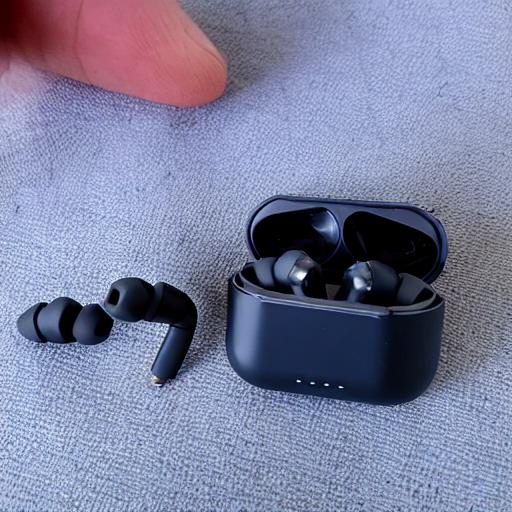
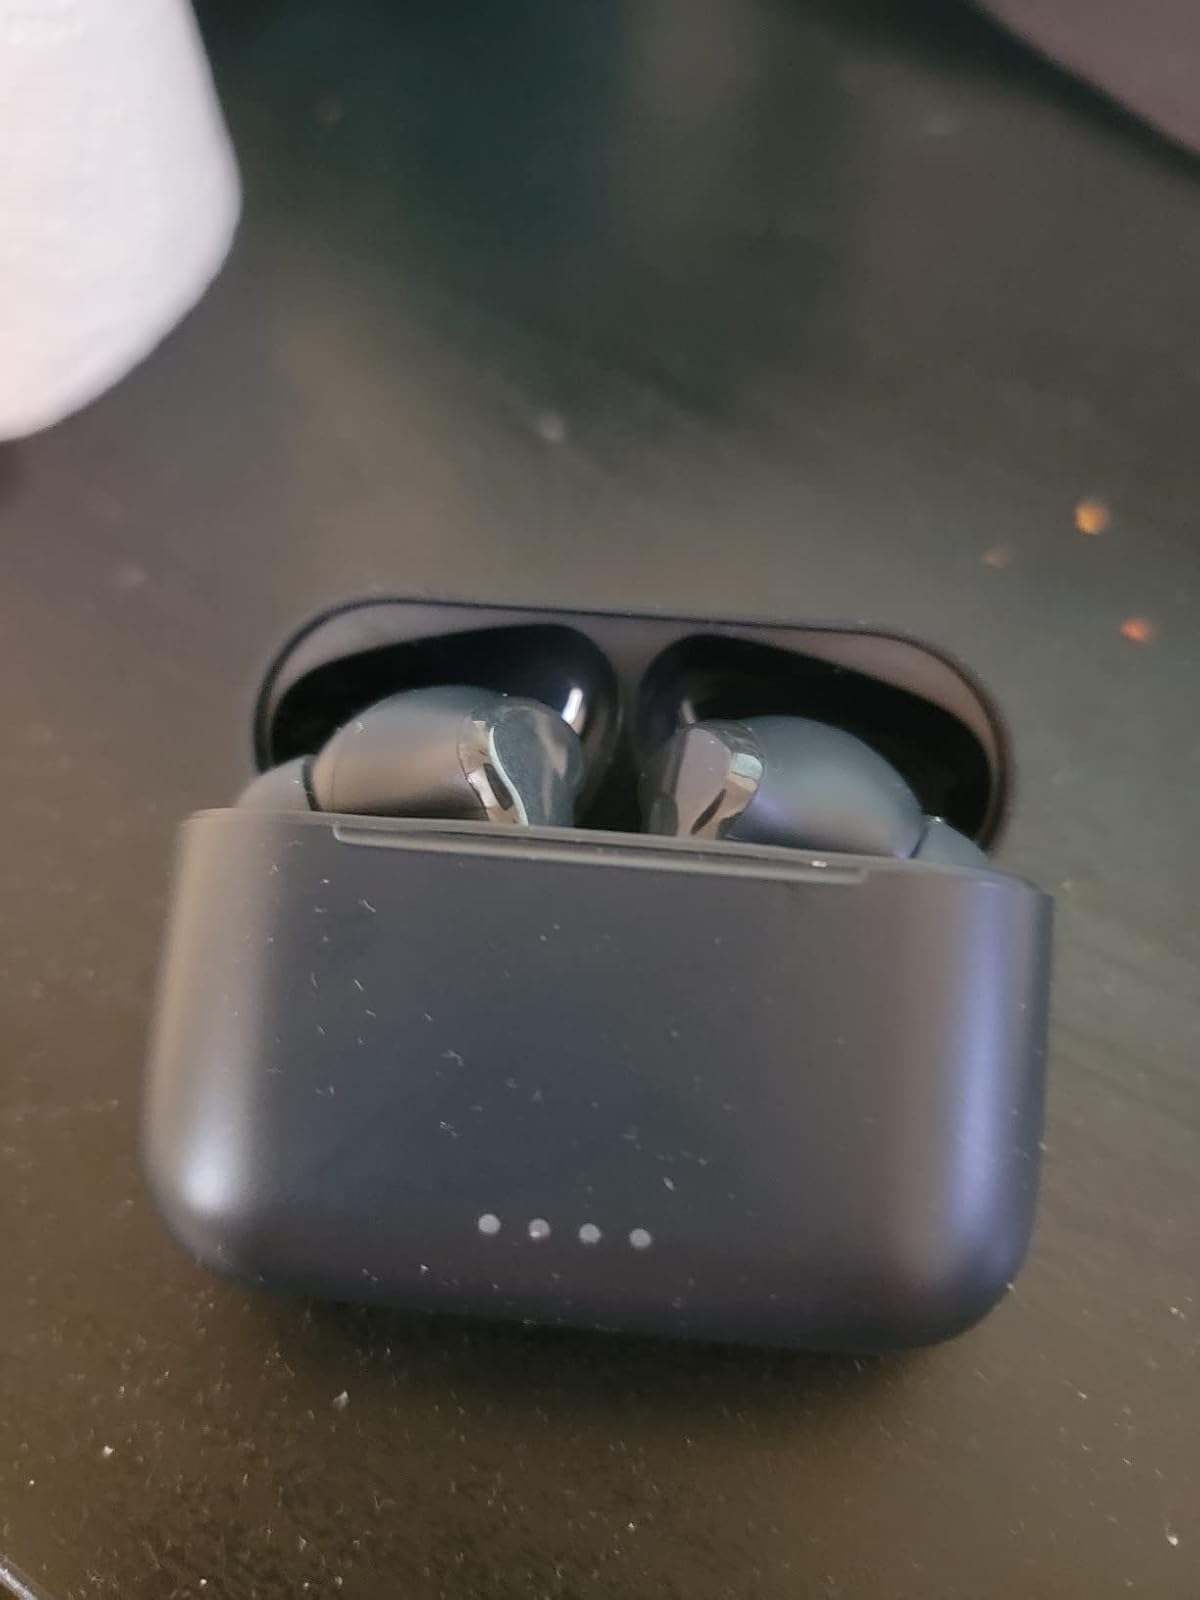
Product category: earbuds
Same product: no